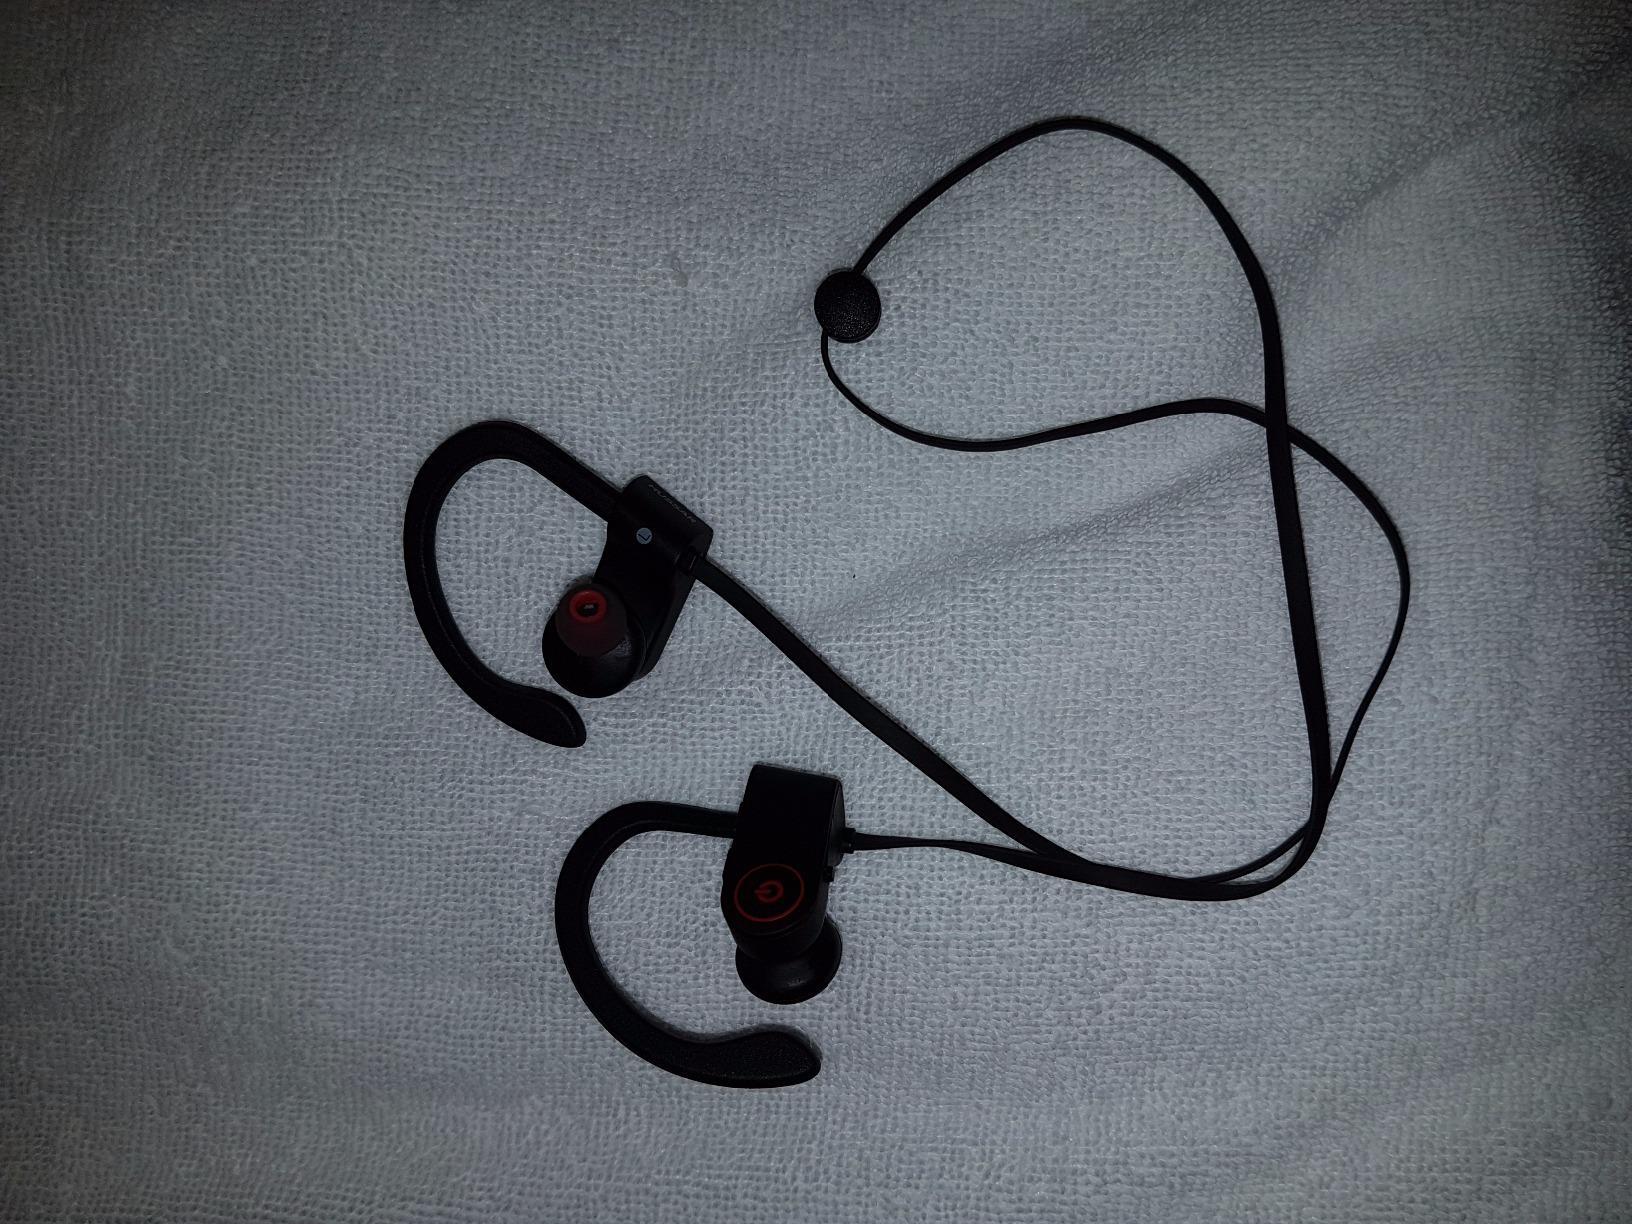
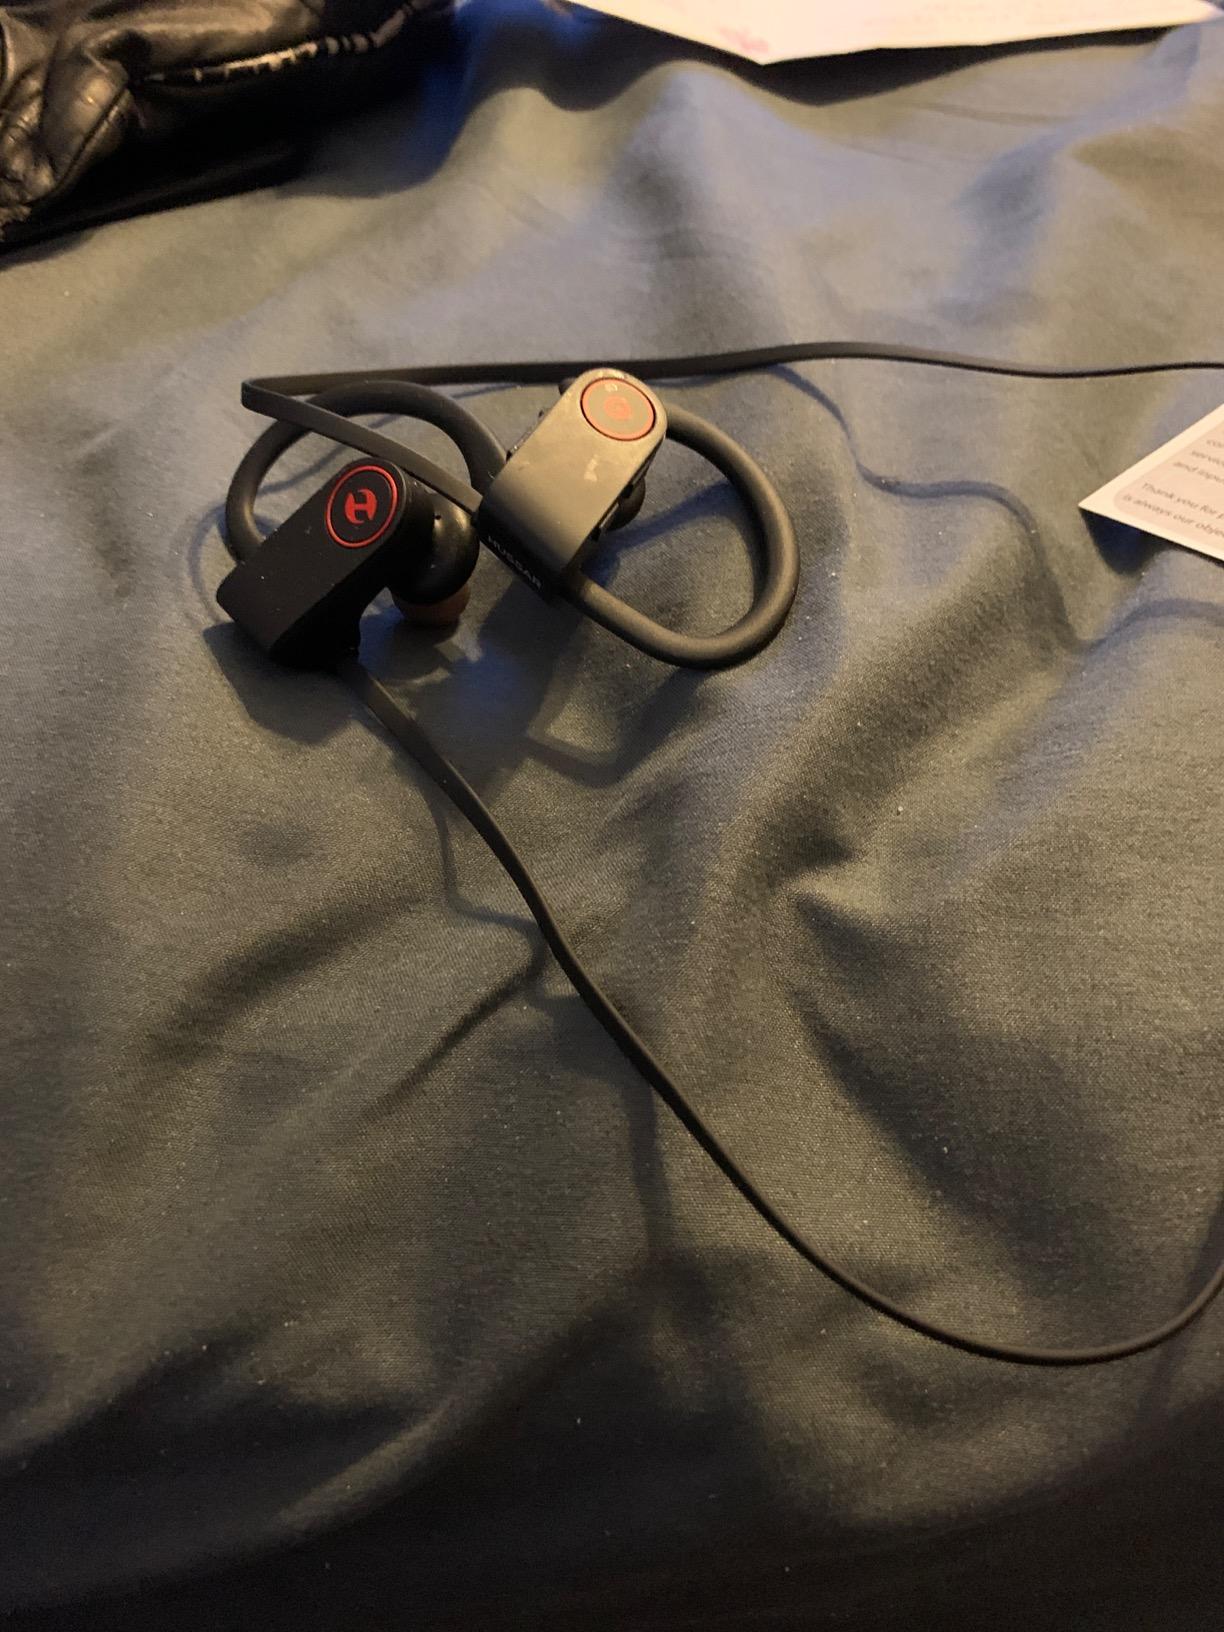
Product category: headphones
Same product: yes